2020 Moscow Victory Day Parade

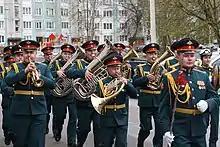
A military band during a local "personal parade".

As the parade practice runs began on 24–25 March in Alabino, the COVID-19 pandemic affected the preparations for the parade heavily. The Moscow city government proposed holding the parade without any spectators for the sake of public health, especially of the Second World War veterans and their families who were a big part of the audience in the past. Only select reporters and cameramen of Russian TV channels, as well as the press personnel of the Ministry of Defence, stayed there to cover the proceedings. Alternative proposals were also discussed, including the postponement of the parade to 24 June (anniversary of the Moscow Victory Day Parade of 1945), 2 September (Victory over Japan Day), or 7 November in replacement of the Memorial Parade in honor of the anniversary of the 1941 October Revolution Parade. The former was sponsored in the State Duma by A Just Russia leader Sergey Mironov. 24 June was announced as the new date for the parade in a video conference on 26 May. Presidential Spokesman Dmitry Peskov announced that the government expected the situation to improve further before that date. Two days later, the corresponding executive order was signed.